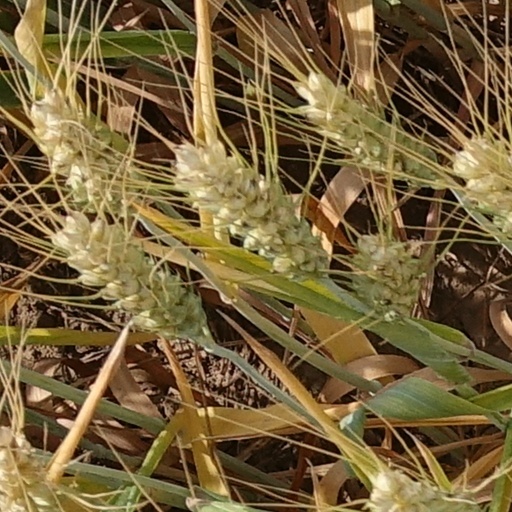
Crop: wheat